Nikolai Patrushev

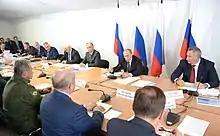
A meeting of the Military-Industrial Commission of Russia in September 2015

In May 2022, he speculated that Poland "is already taking actions related to the seizure of western Ukrainian territories." He claimed that the West "has already revived the shadow market for the purchase of human organs from the socially vulnerable segments of the Ukrainian population for clandestine transplant operations for European patients."